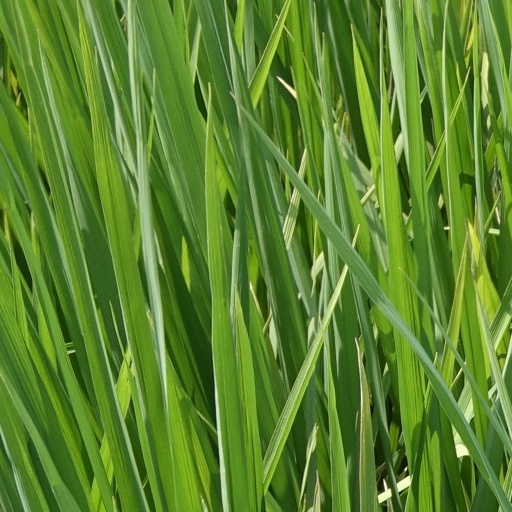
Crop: rice